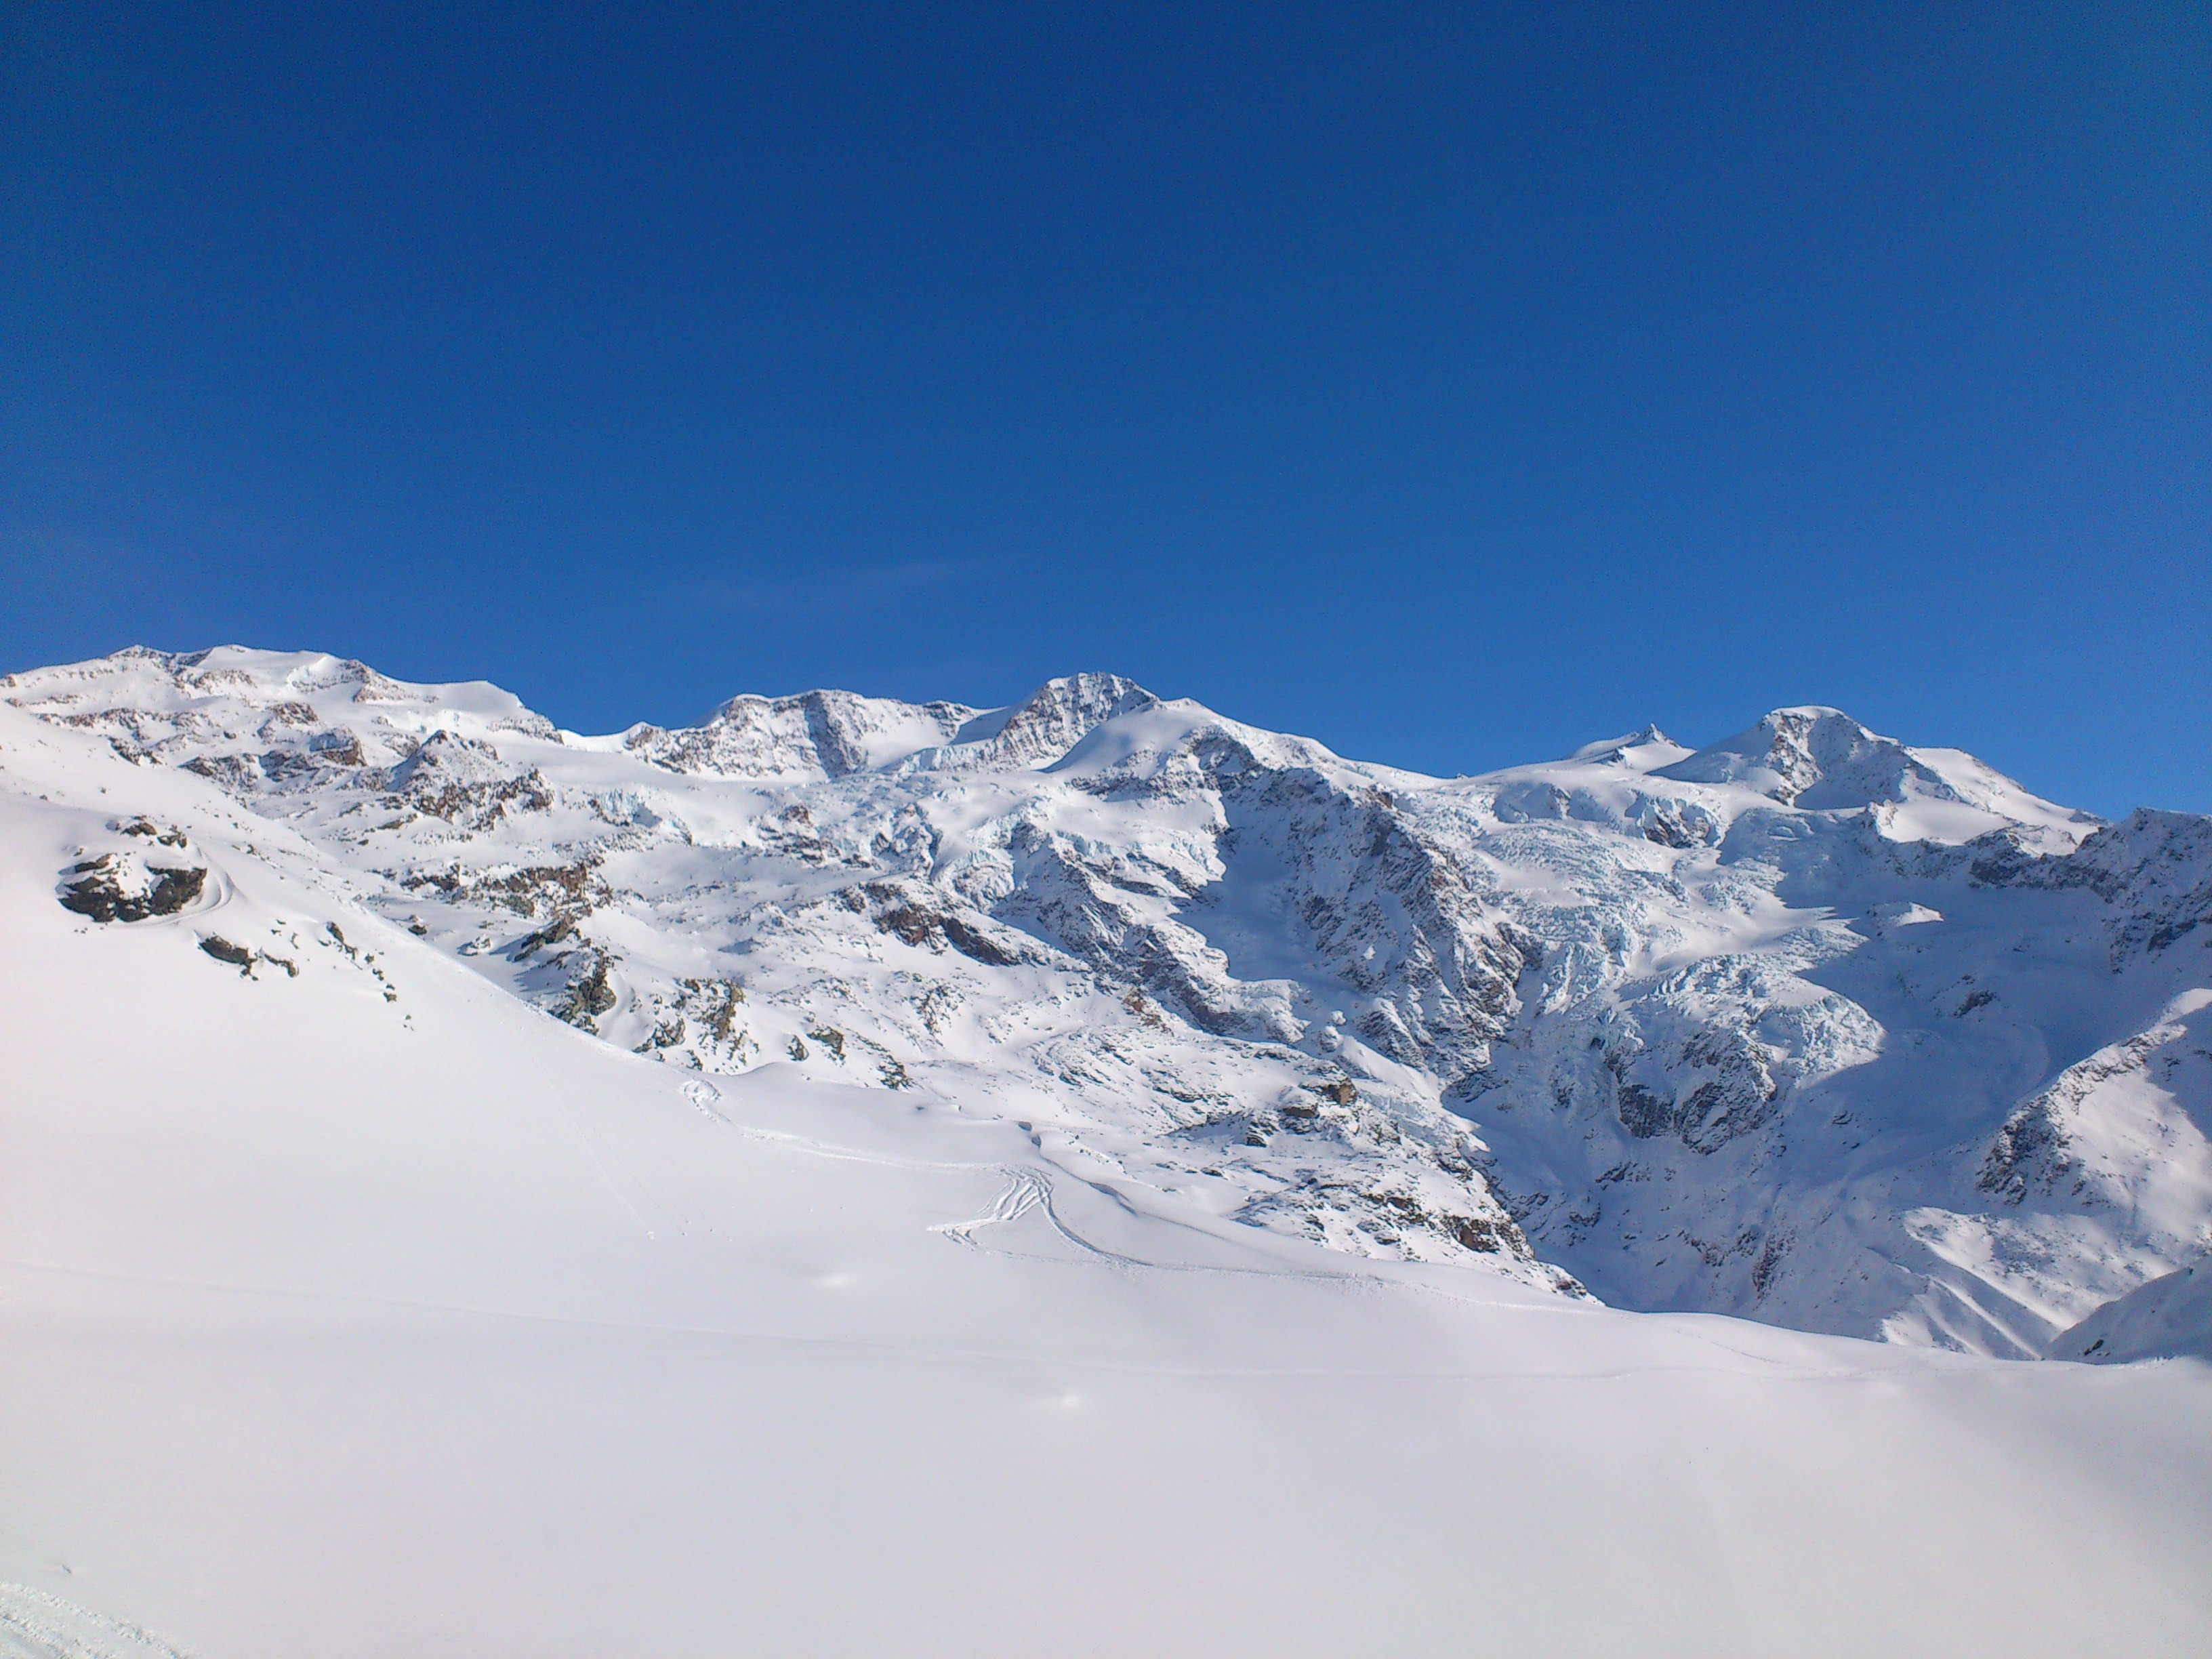
landscape, mountain, snow, winter, sun, mountain range, panorama, glacier, weather, alpine, freedom, snowboard, skiing, season, ridge, summit, winter sport, resort, mountains, alps, loneliness, vision, ski, winter dream, piste, landform, ski touring, dream day, ski mountaineering, ski equipment, monte rosa, mountainous landforms, geological phenomenon, glacier di verr